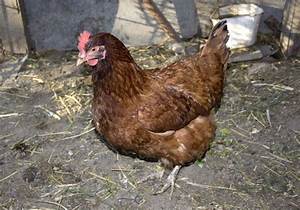
Label: chicken